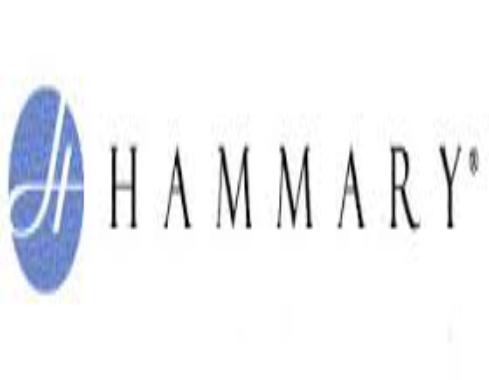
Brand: Hammary
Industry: Clothes